Boris Misnik

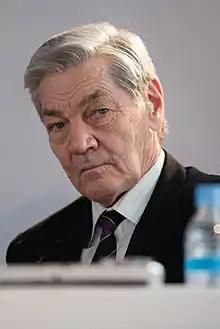
Misnik in 2017

Boris Misnik (30 July 1938 – 4 December 2021) was a Russian politician. A member of the Yabloko party, he served in the State Duma from 1995 to 2000.